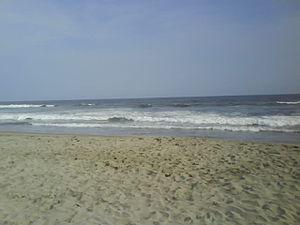
San Marcos est une ville mexicaine de l'état de Guerrero, située sur la Route fédérale 200, à 59 kilomètres au sud-est d'Acapulco. Elle fait partie de la région de la Costa Chica de Guerrero et est le chef-lieu de la commune homonyme.